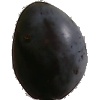
Label: Plum 3